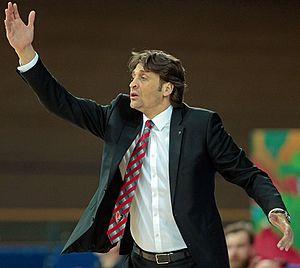
Marcelo Patricio Nicola Virginio est un ancien joueur argentin de basket-ball, naturalisé espagnol, évoluant au poste d'ailier fort.